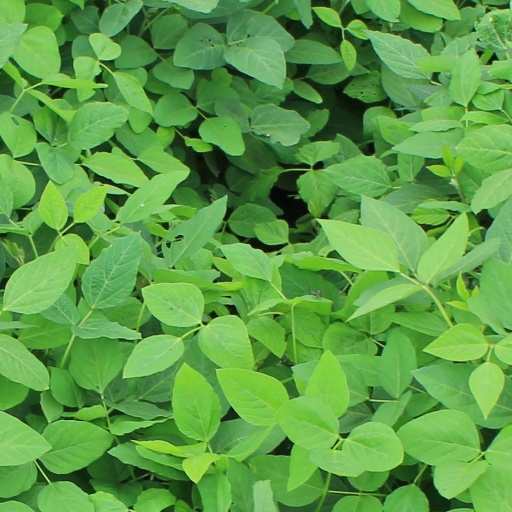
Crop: soybean